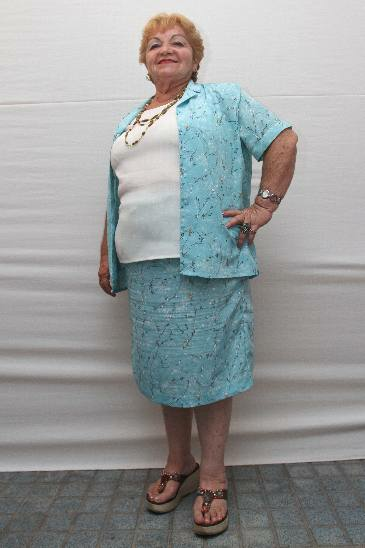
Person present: Yes